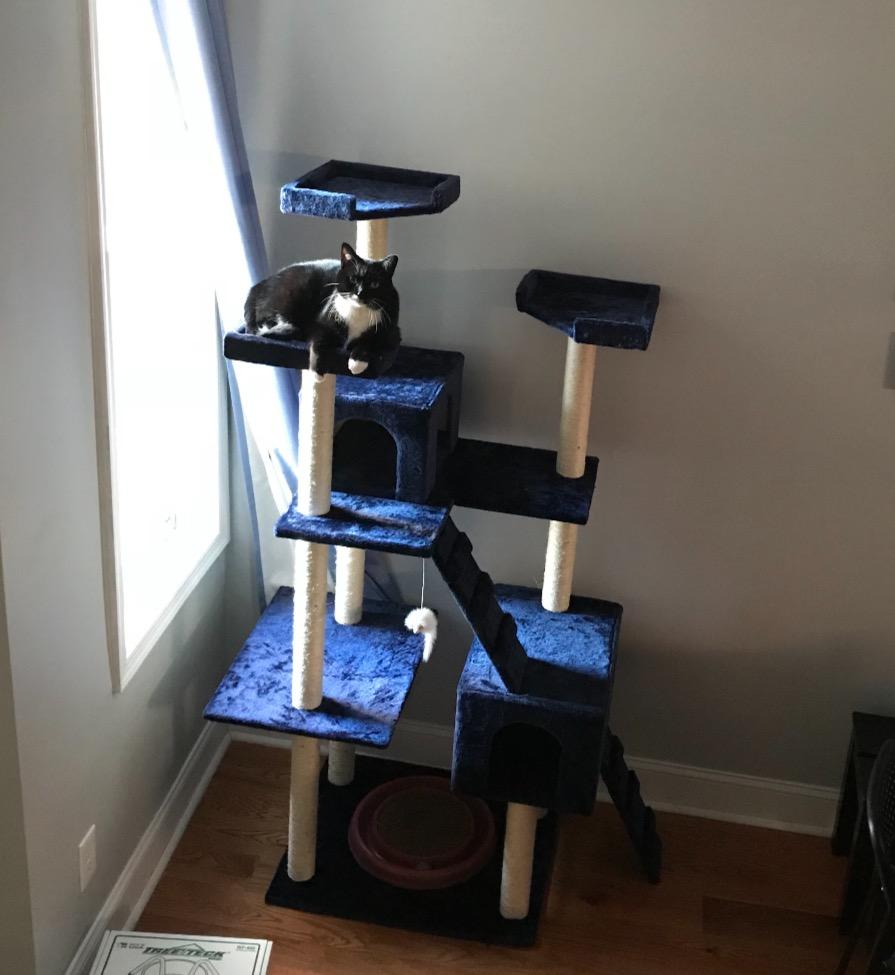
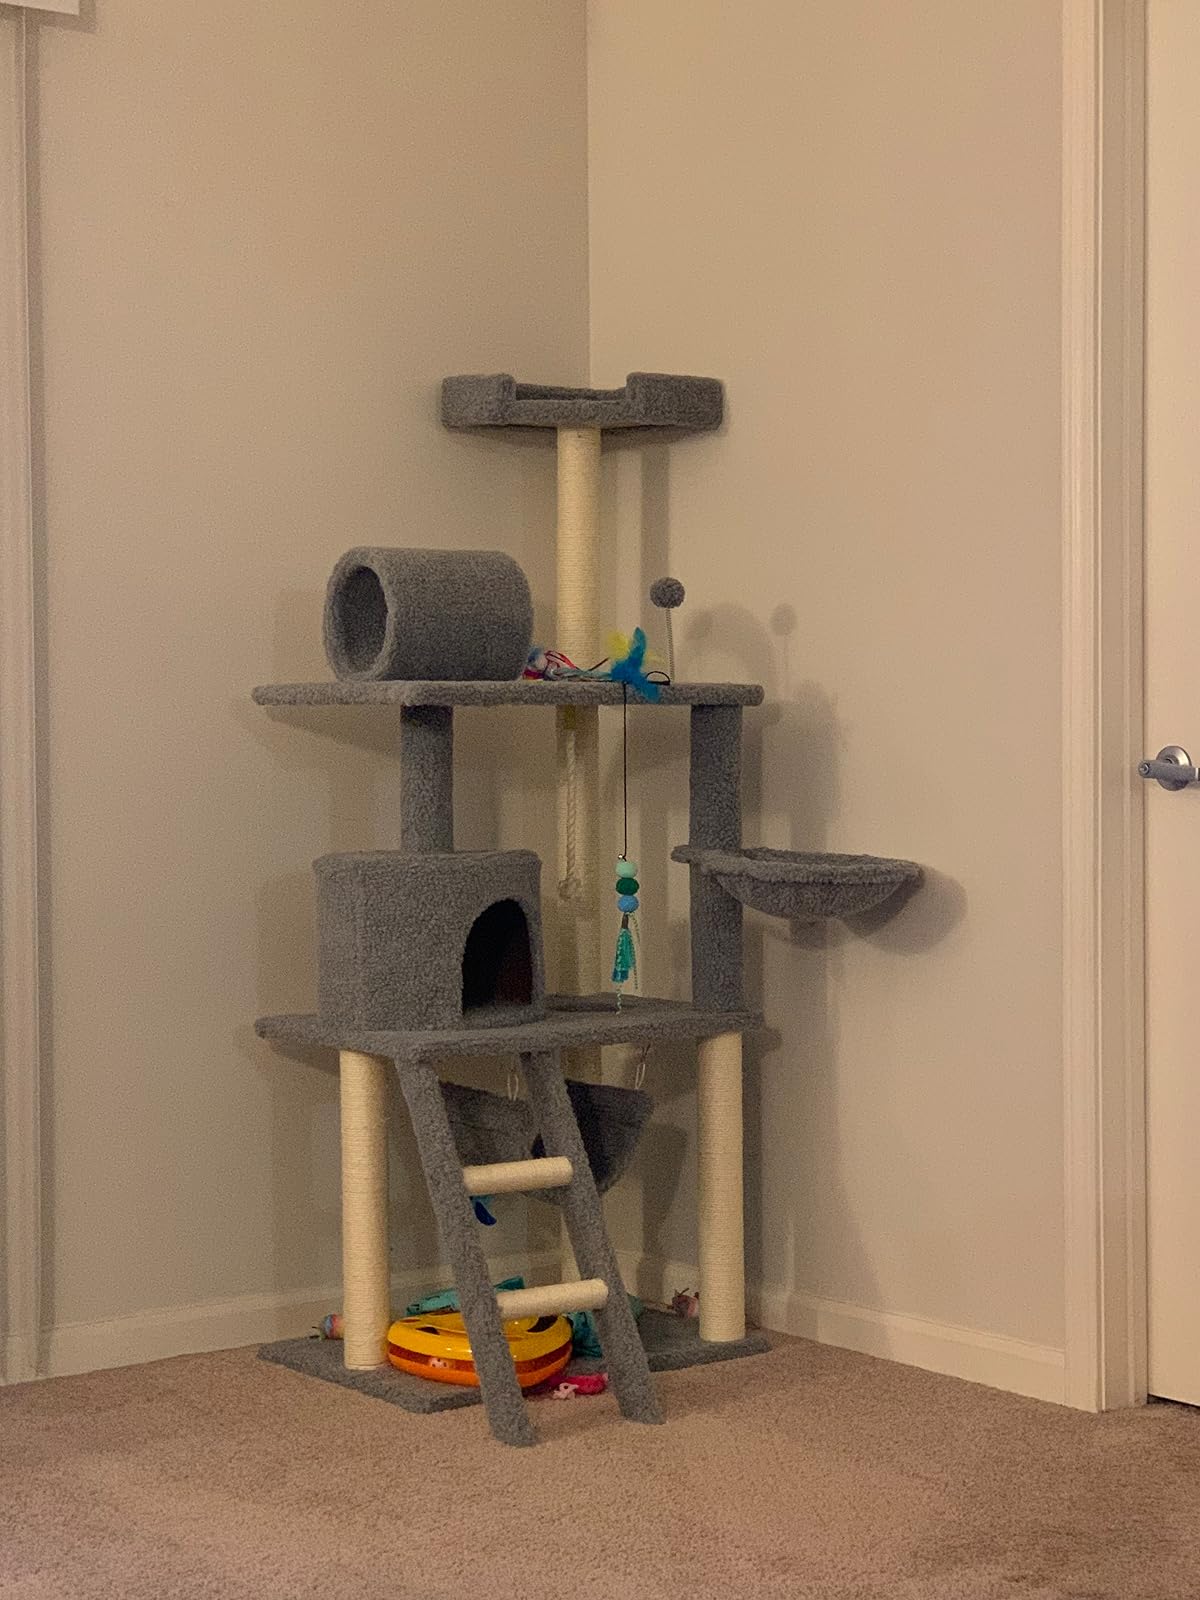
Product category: items_cat tree
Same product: no